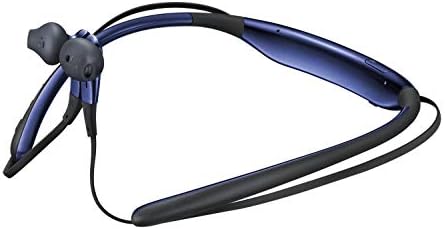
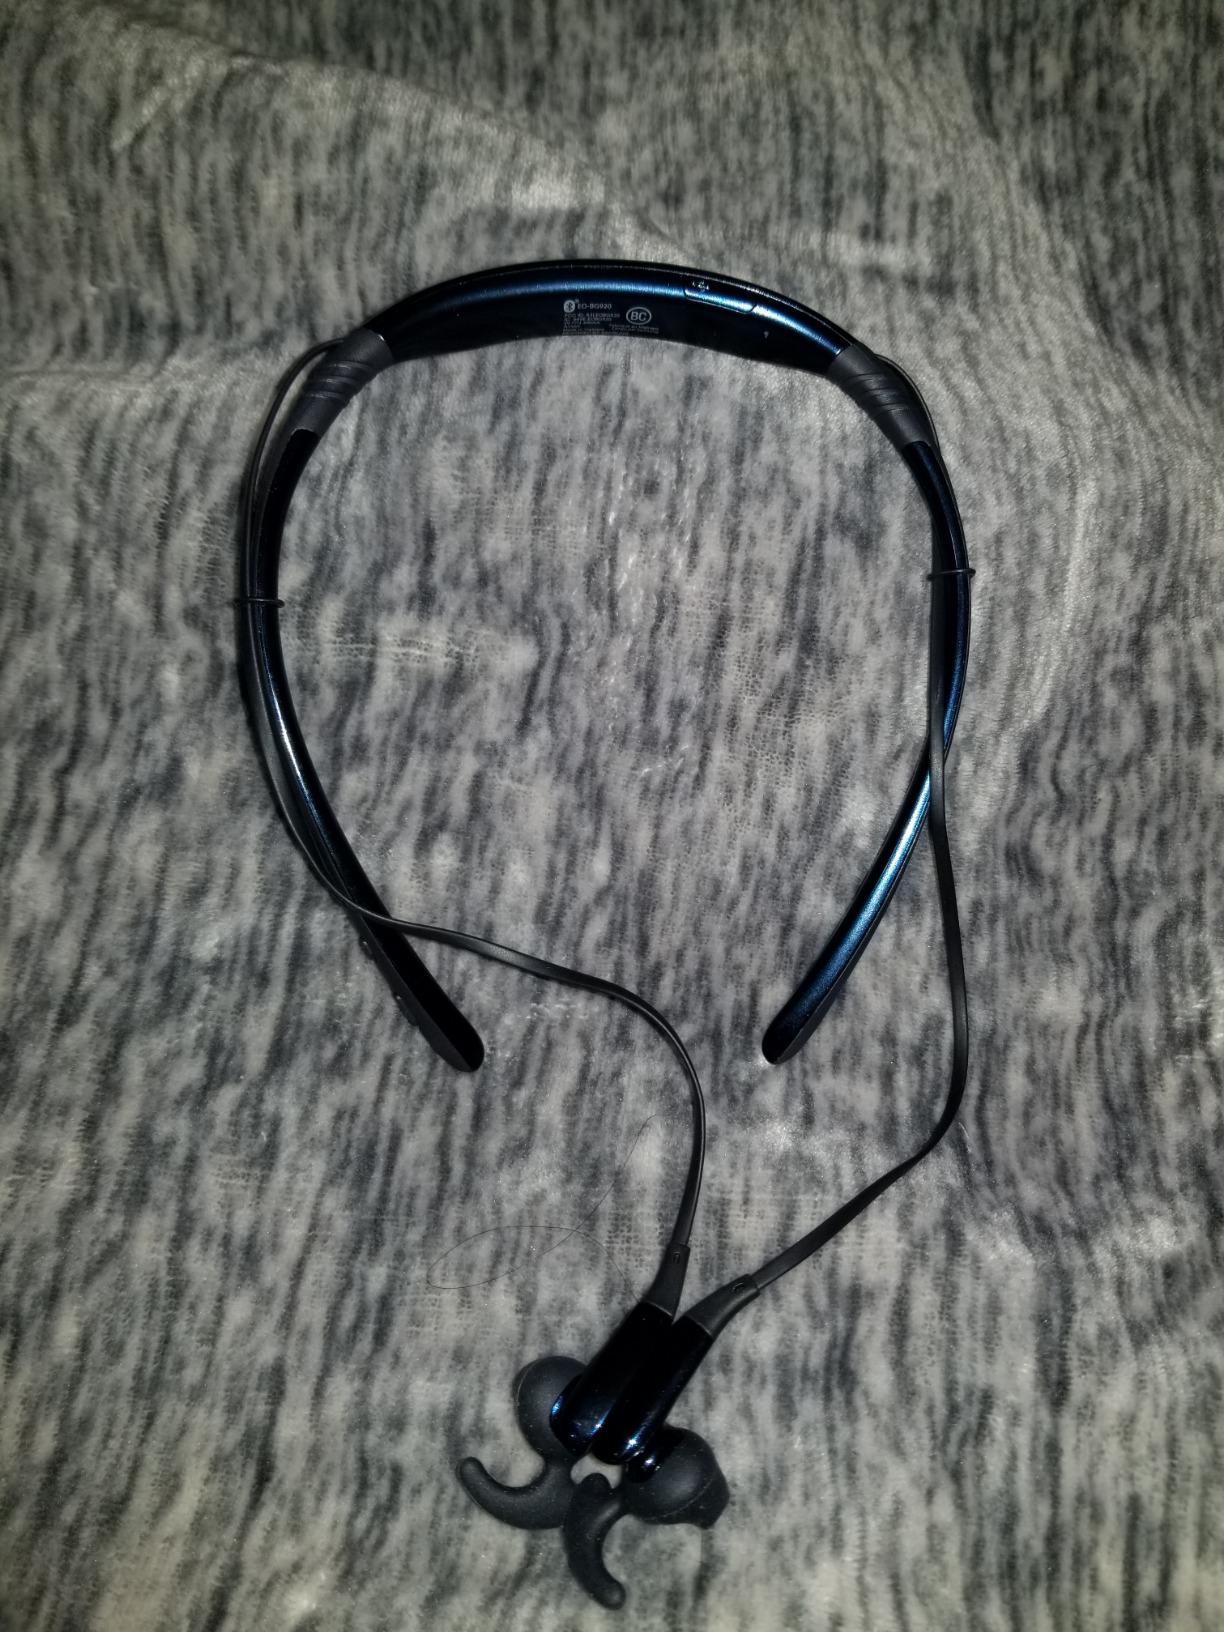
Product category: headphones
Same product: yes